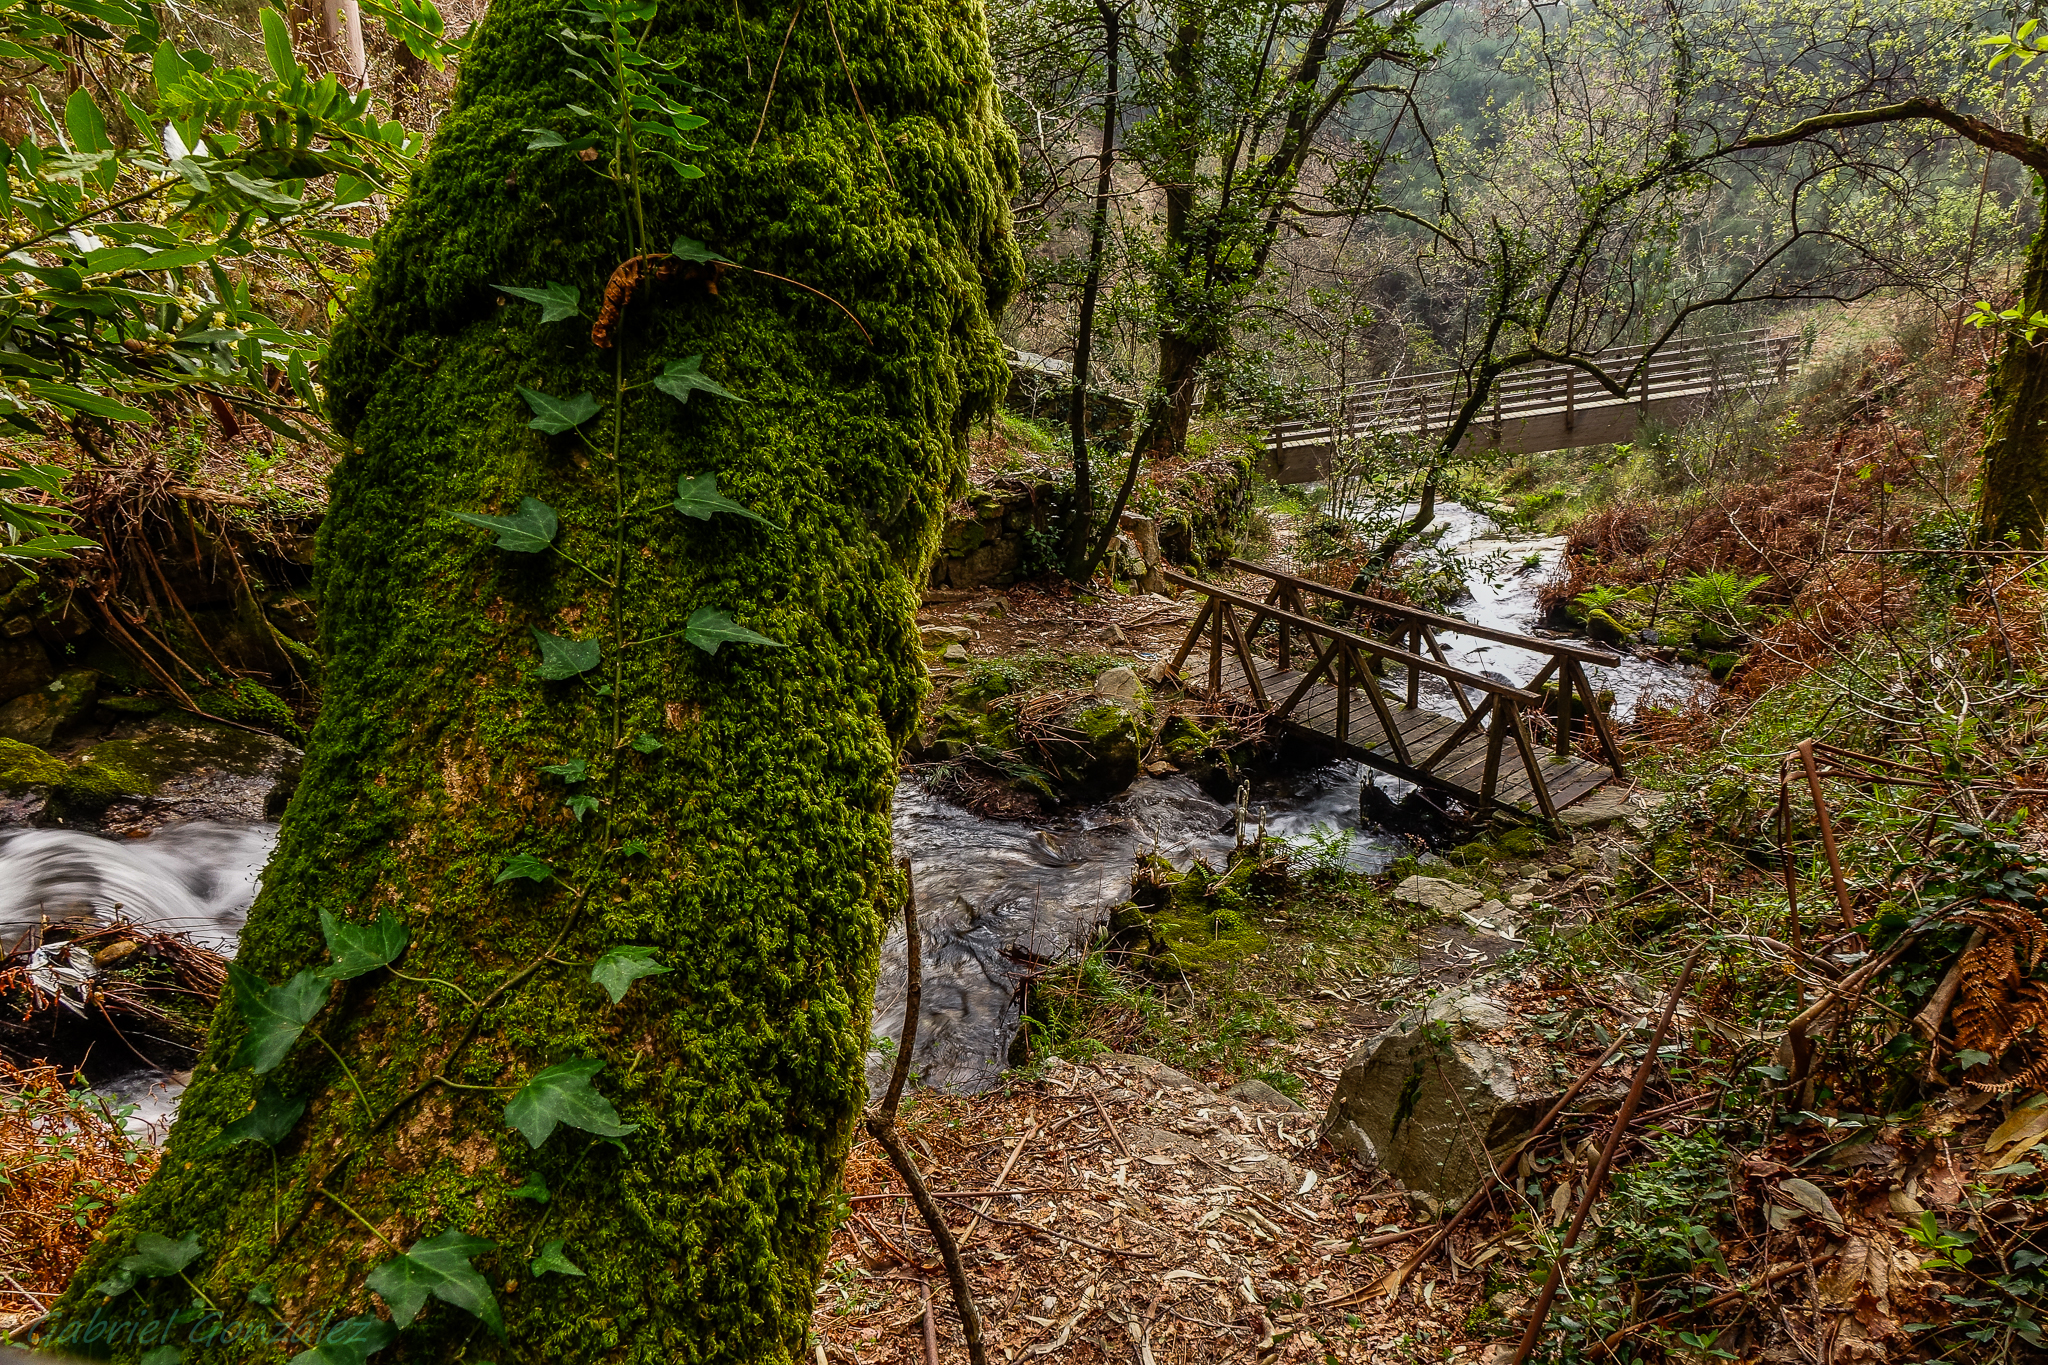
landscape, tree, nature, forest, wilderness, plant, trail, leaf, flower, moss, wildlife, stream, jungle, autumn, flora, spain, vegetation, rainforest, deciduous, wetland, ravine, galicia, paisajes, woodland, habitat, water feature, ecosystem, espana, ggl1, gaby1, sonyrx10, vigo, cg41vigogaliciaespa a, biome, old growth forest, natural environment, woody plant, temperate coniferous forest